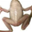
Label: frog